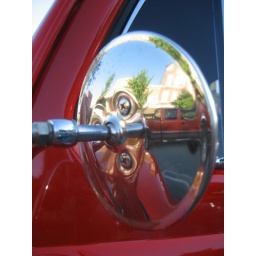
a red truck reflects in this mirror